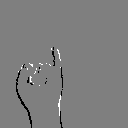
ASL letter: i